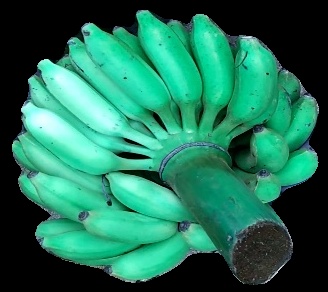
Variety: elakki-bale
Grade: grade1